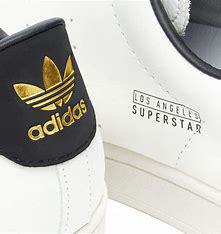
Brand: Adidas
Model: Superstar Pure